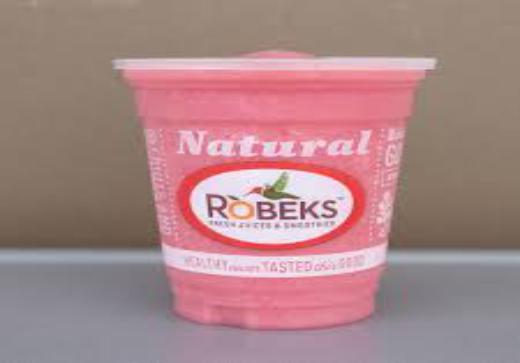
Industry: Food